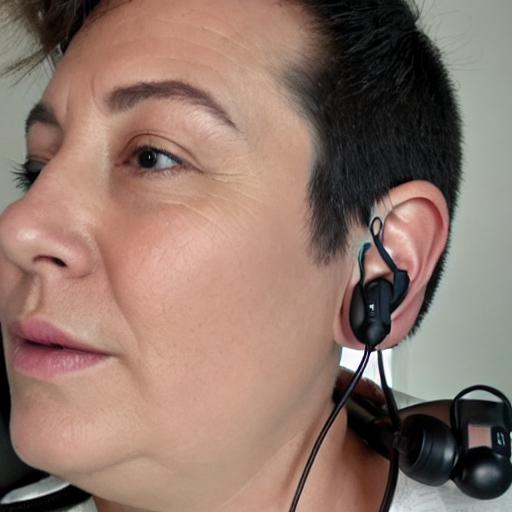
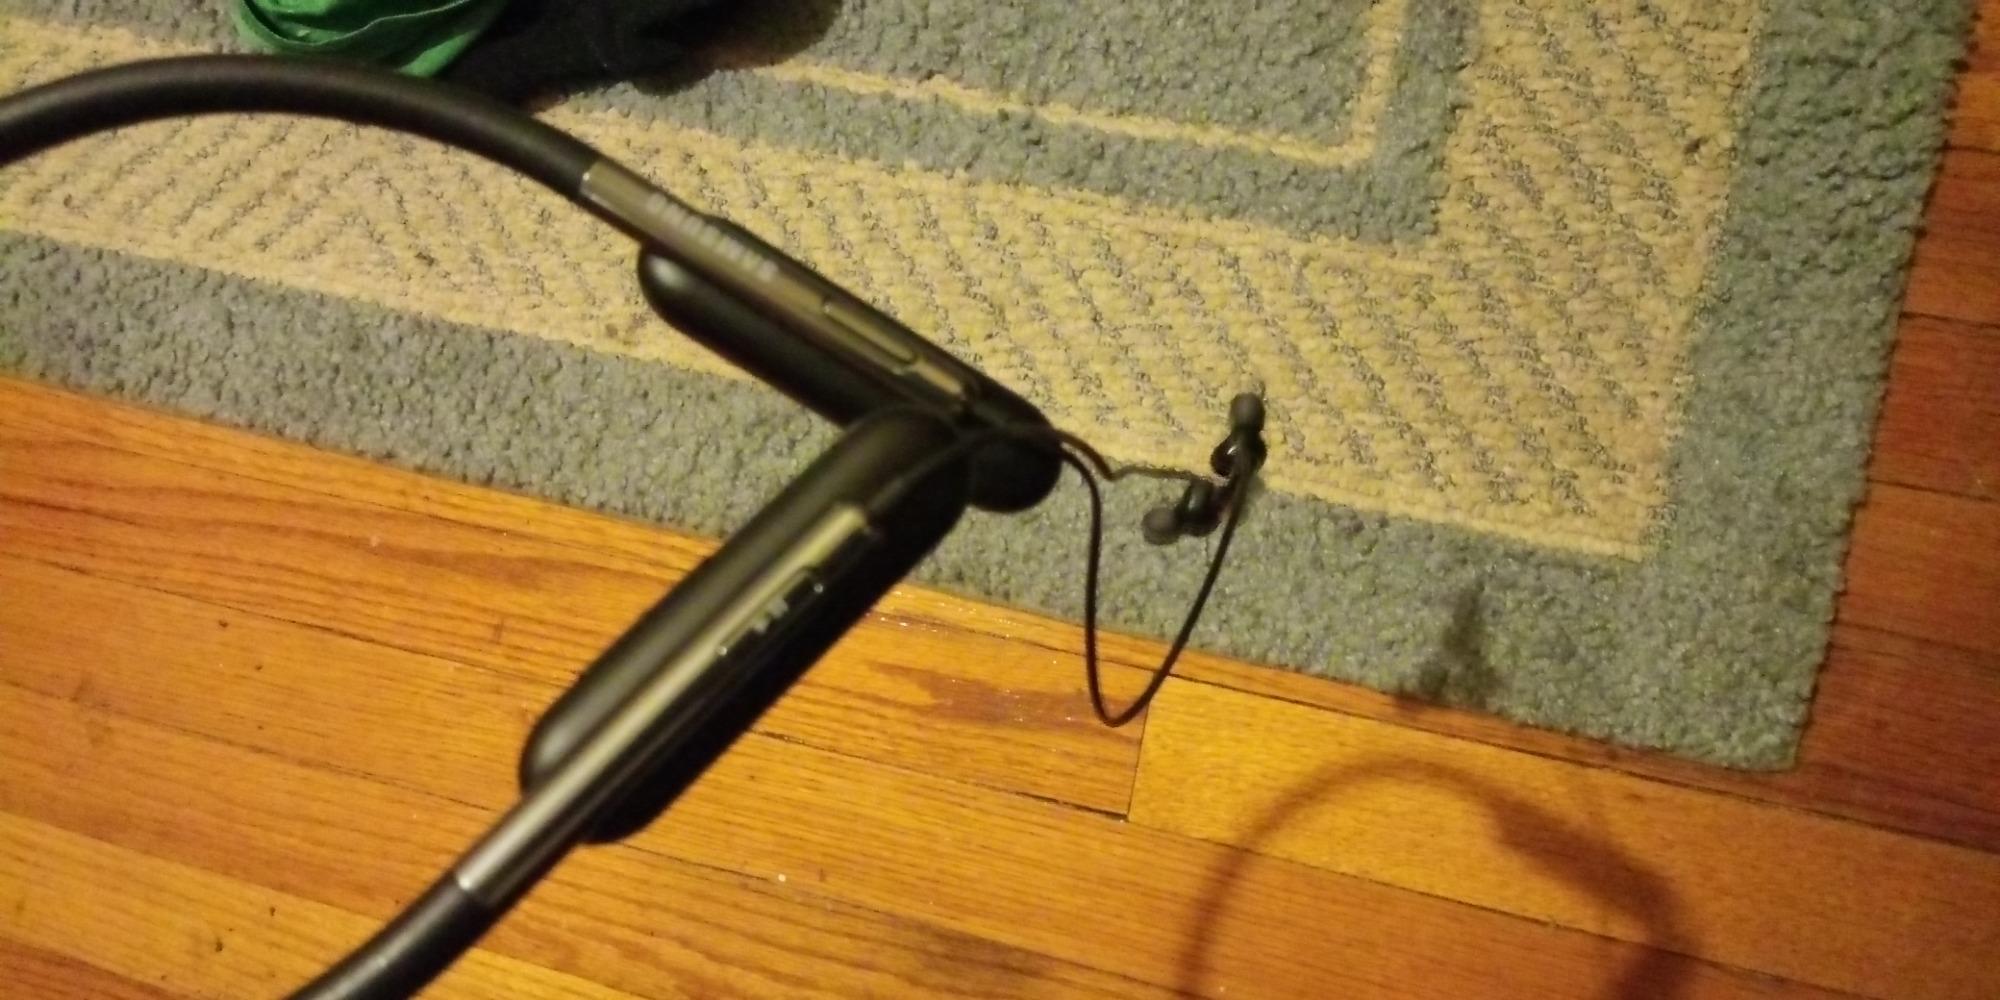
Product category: headphones
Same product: no